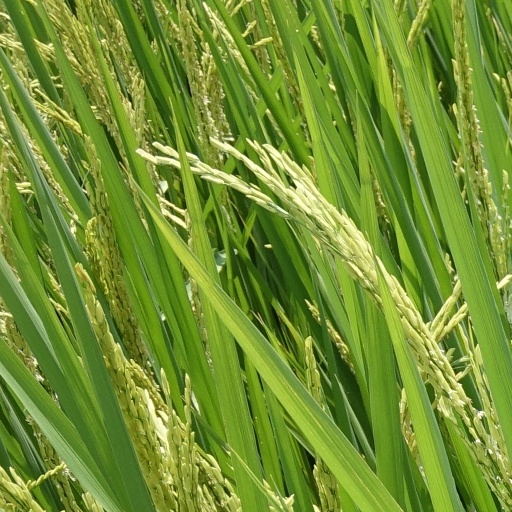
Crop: rice